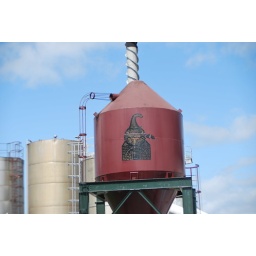
Oast house tower at Bushmills distillery in Ireland